Peter Waters

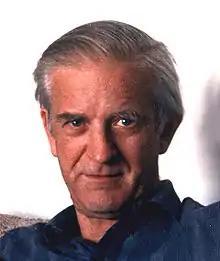
Peter Waters, 1990s.

Peter Godfrey Waters (19 May 1930 – 26 June 2003), a former Conservation Officer at the Library of Congress in Washington, D.C., United States, worked in the areas of disaster recovery and preparedness, and the salvage of water-damaged paper goods. His published works, specifically "Procedures for Salvage of Water Damaged Library Materials", are considered the standard for this area of conservation.